Tupelo Hardware

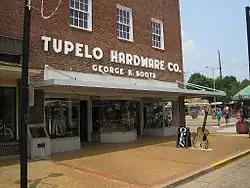
Main façade of Tupelo Hardware Co.

Tupelo Hardware Co. is a store in Tupelo, Mississippi, best known for selling Elvis Presley his first guitar.